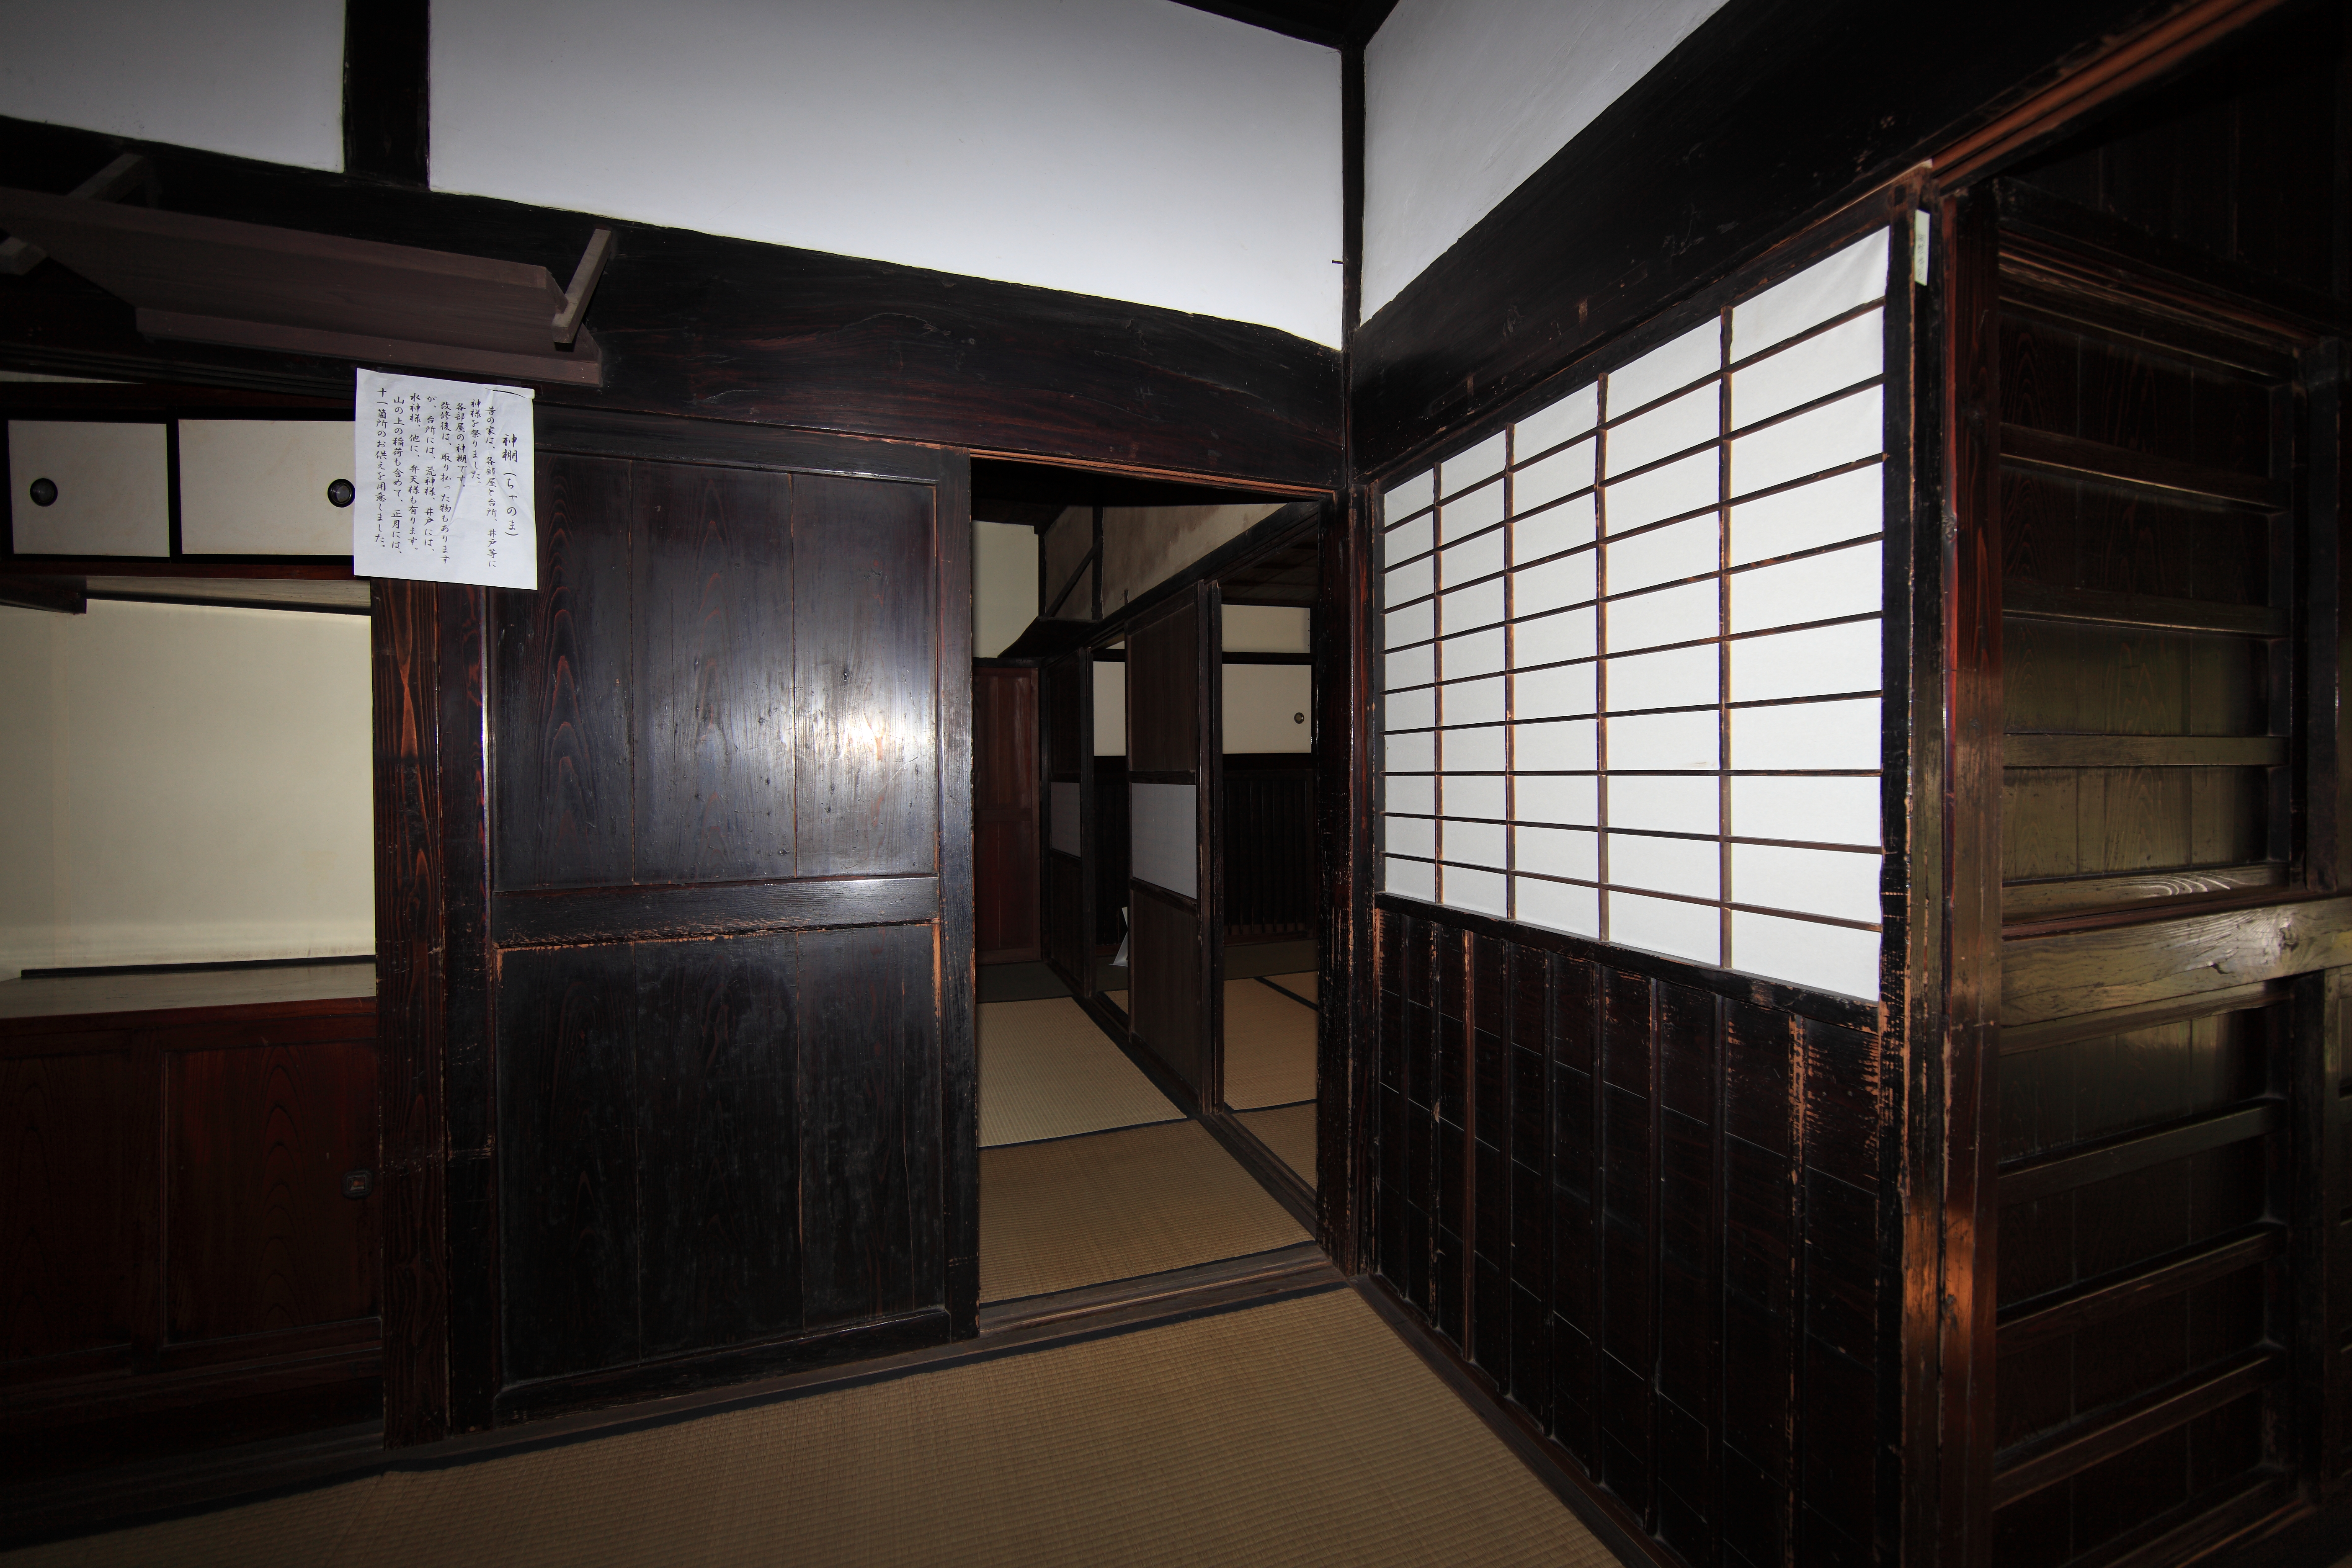
architecture, wood, house, interior, building, home, high, hall, furniture, room, interior design, family, design, japanese, 5d, style, hires, tourist attraction, markii, traditional, hi, res, resolution, ibaraki, toride, someno, window covering, cabinetry